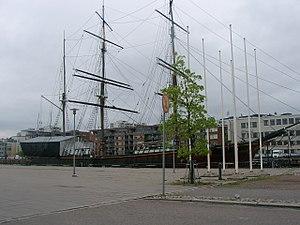
Le Sigyn est un trois-mâts barque en bois, aujourd'hui navire-musée dans le port de Turku en Finlande.